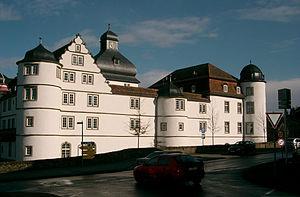
Le château de Pfedelbach se trouve à Pfedelbach dans l'arrondissement de Hohenlohe en Allemagne. C'était un château de la famille princière Hohenlohe.
La maison de Hohenlohe est une famille régnante de la haute-noblesse germanique d'origine franque, dont les membres portaient le titre de prince souverain. Les Hohenlohe étaient d'abord seigneurs d'un comté et ses deux branches ont été élevées au rang de princes du Saint-Empire romain germanique, respectivement en 1744 et en 1764. Les principautés sont médiatisées en 1806, lorsque le Saint Empire est aboli et que Napoléon remodèle les pays germaniques. Les terres immédiates d'Empire des Hohenlohe qui regroupent alors 108 000 habitants sont partagées entre le royaume de Bavière et le royaume de Wurtemberg et ont une superficie de 1 760 km².